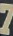
Number: 7